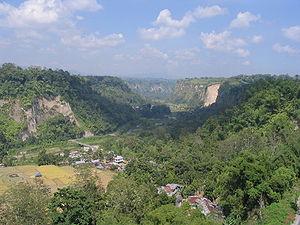
Bukittinggi est la deuxième ville de la province indonésienne de Sumatra occidental. Sa population est de 113 326 habitants et sa superficie de 25,24 km².